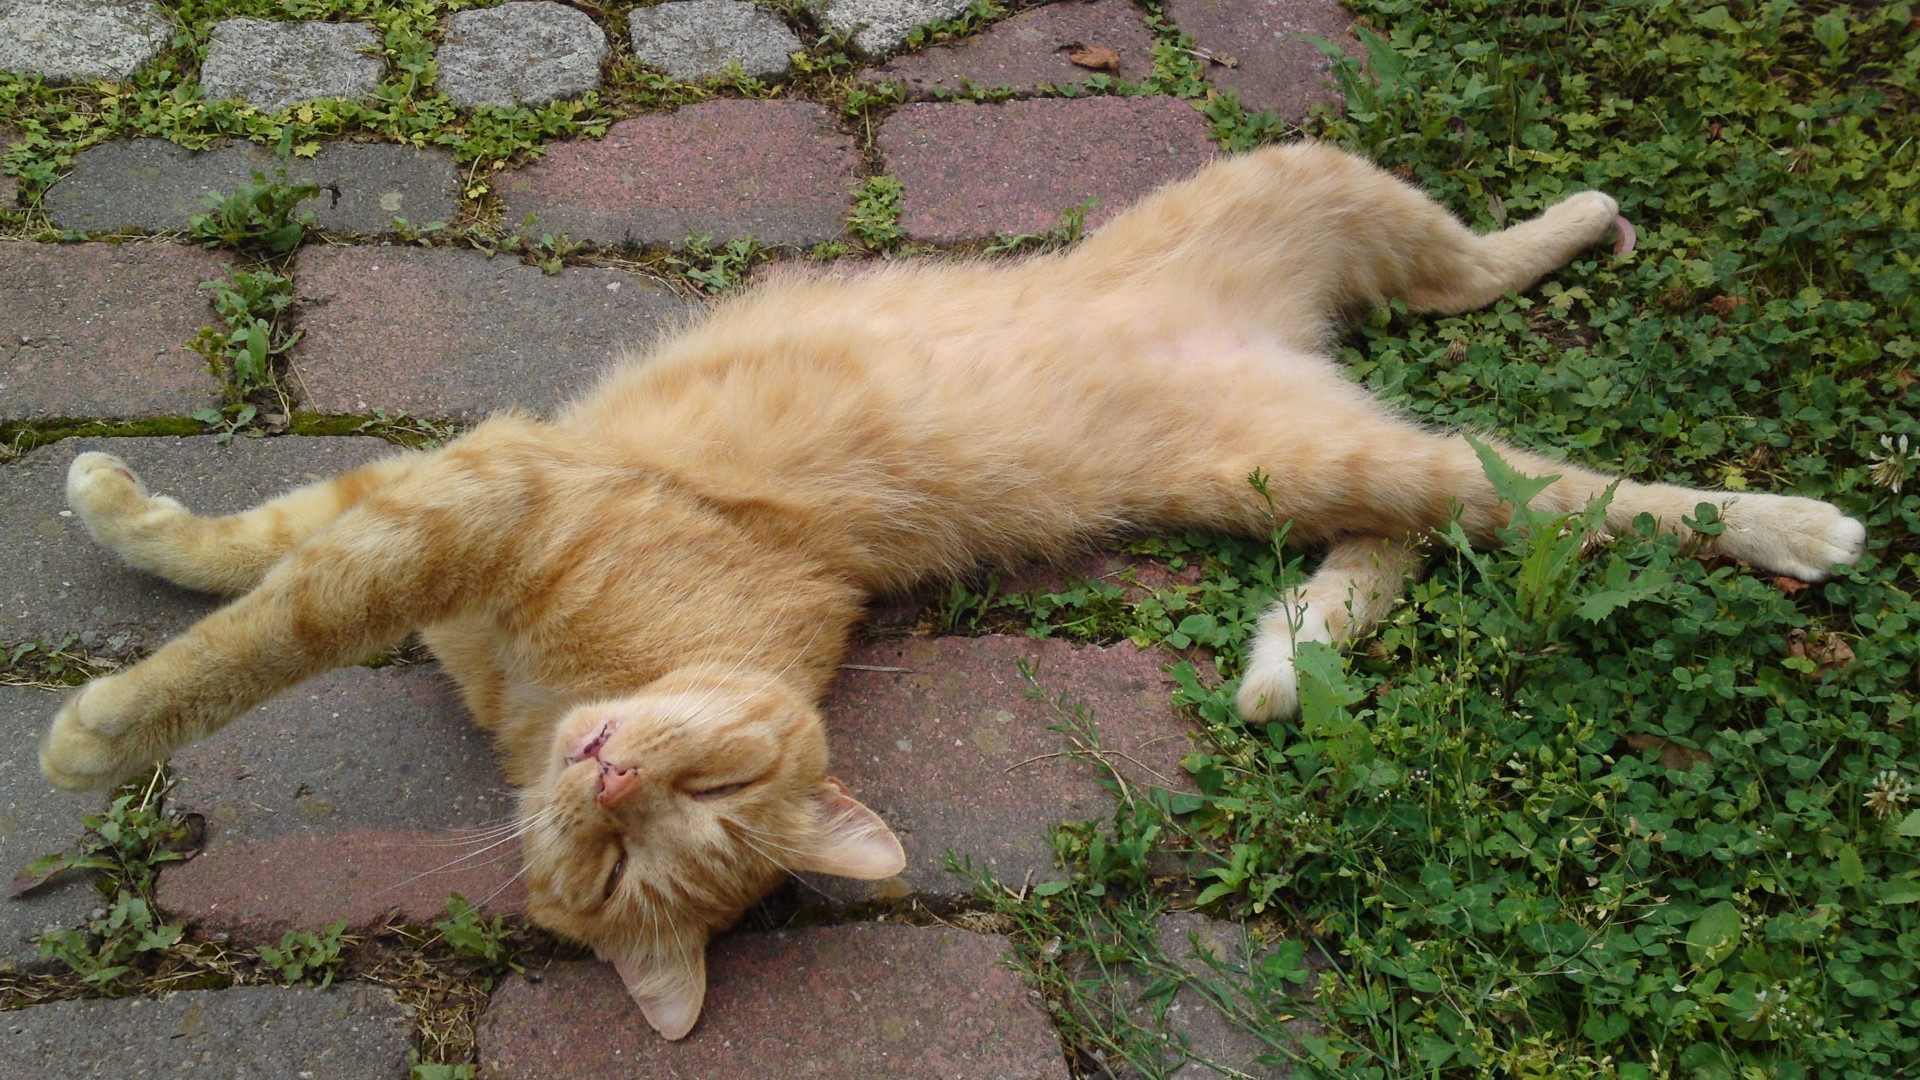
puppy, dog, animal, pet, cat, mammal, golden retriever, vertebrate, retriever, dog like mammal, dog breed group, dog crossbreeds, nova scotia duck tolling retriever